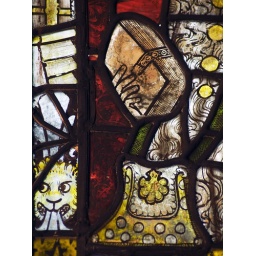
Barton upon Humber, St Peter, detail of book and bag of St James Major